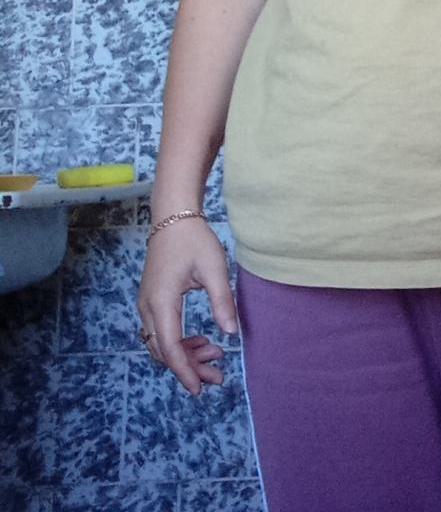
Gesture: no_gesture